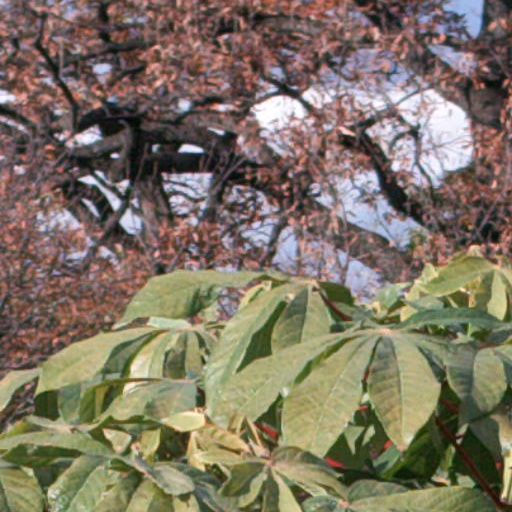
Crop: cassava